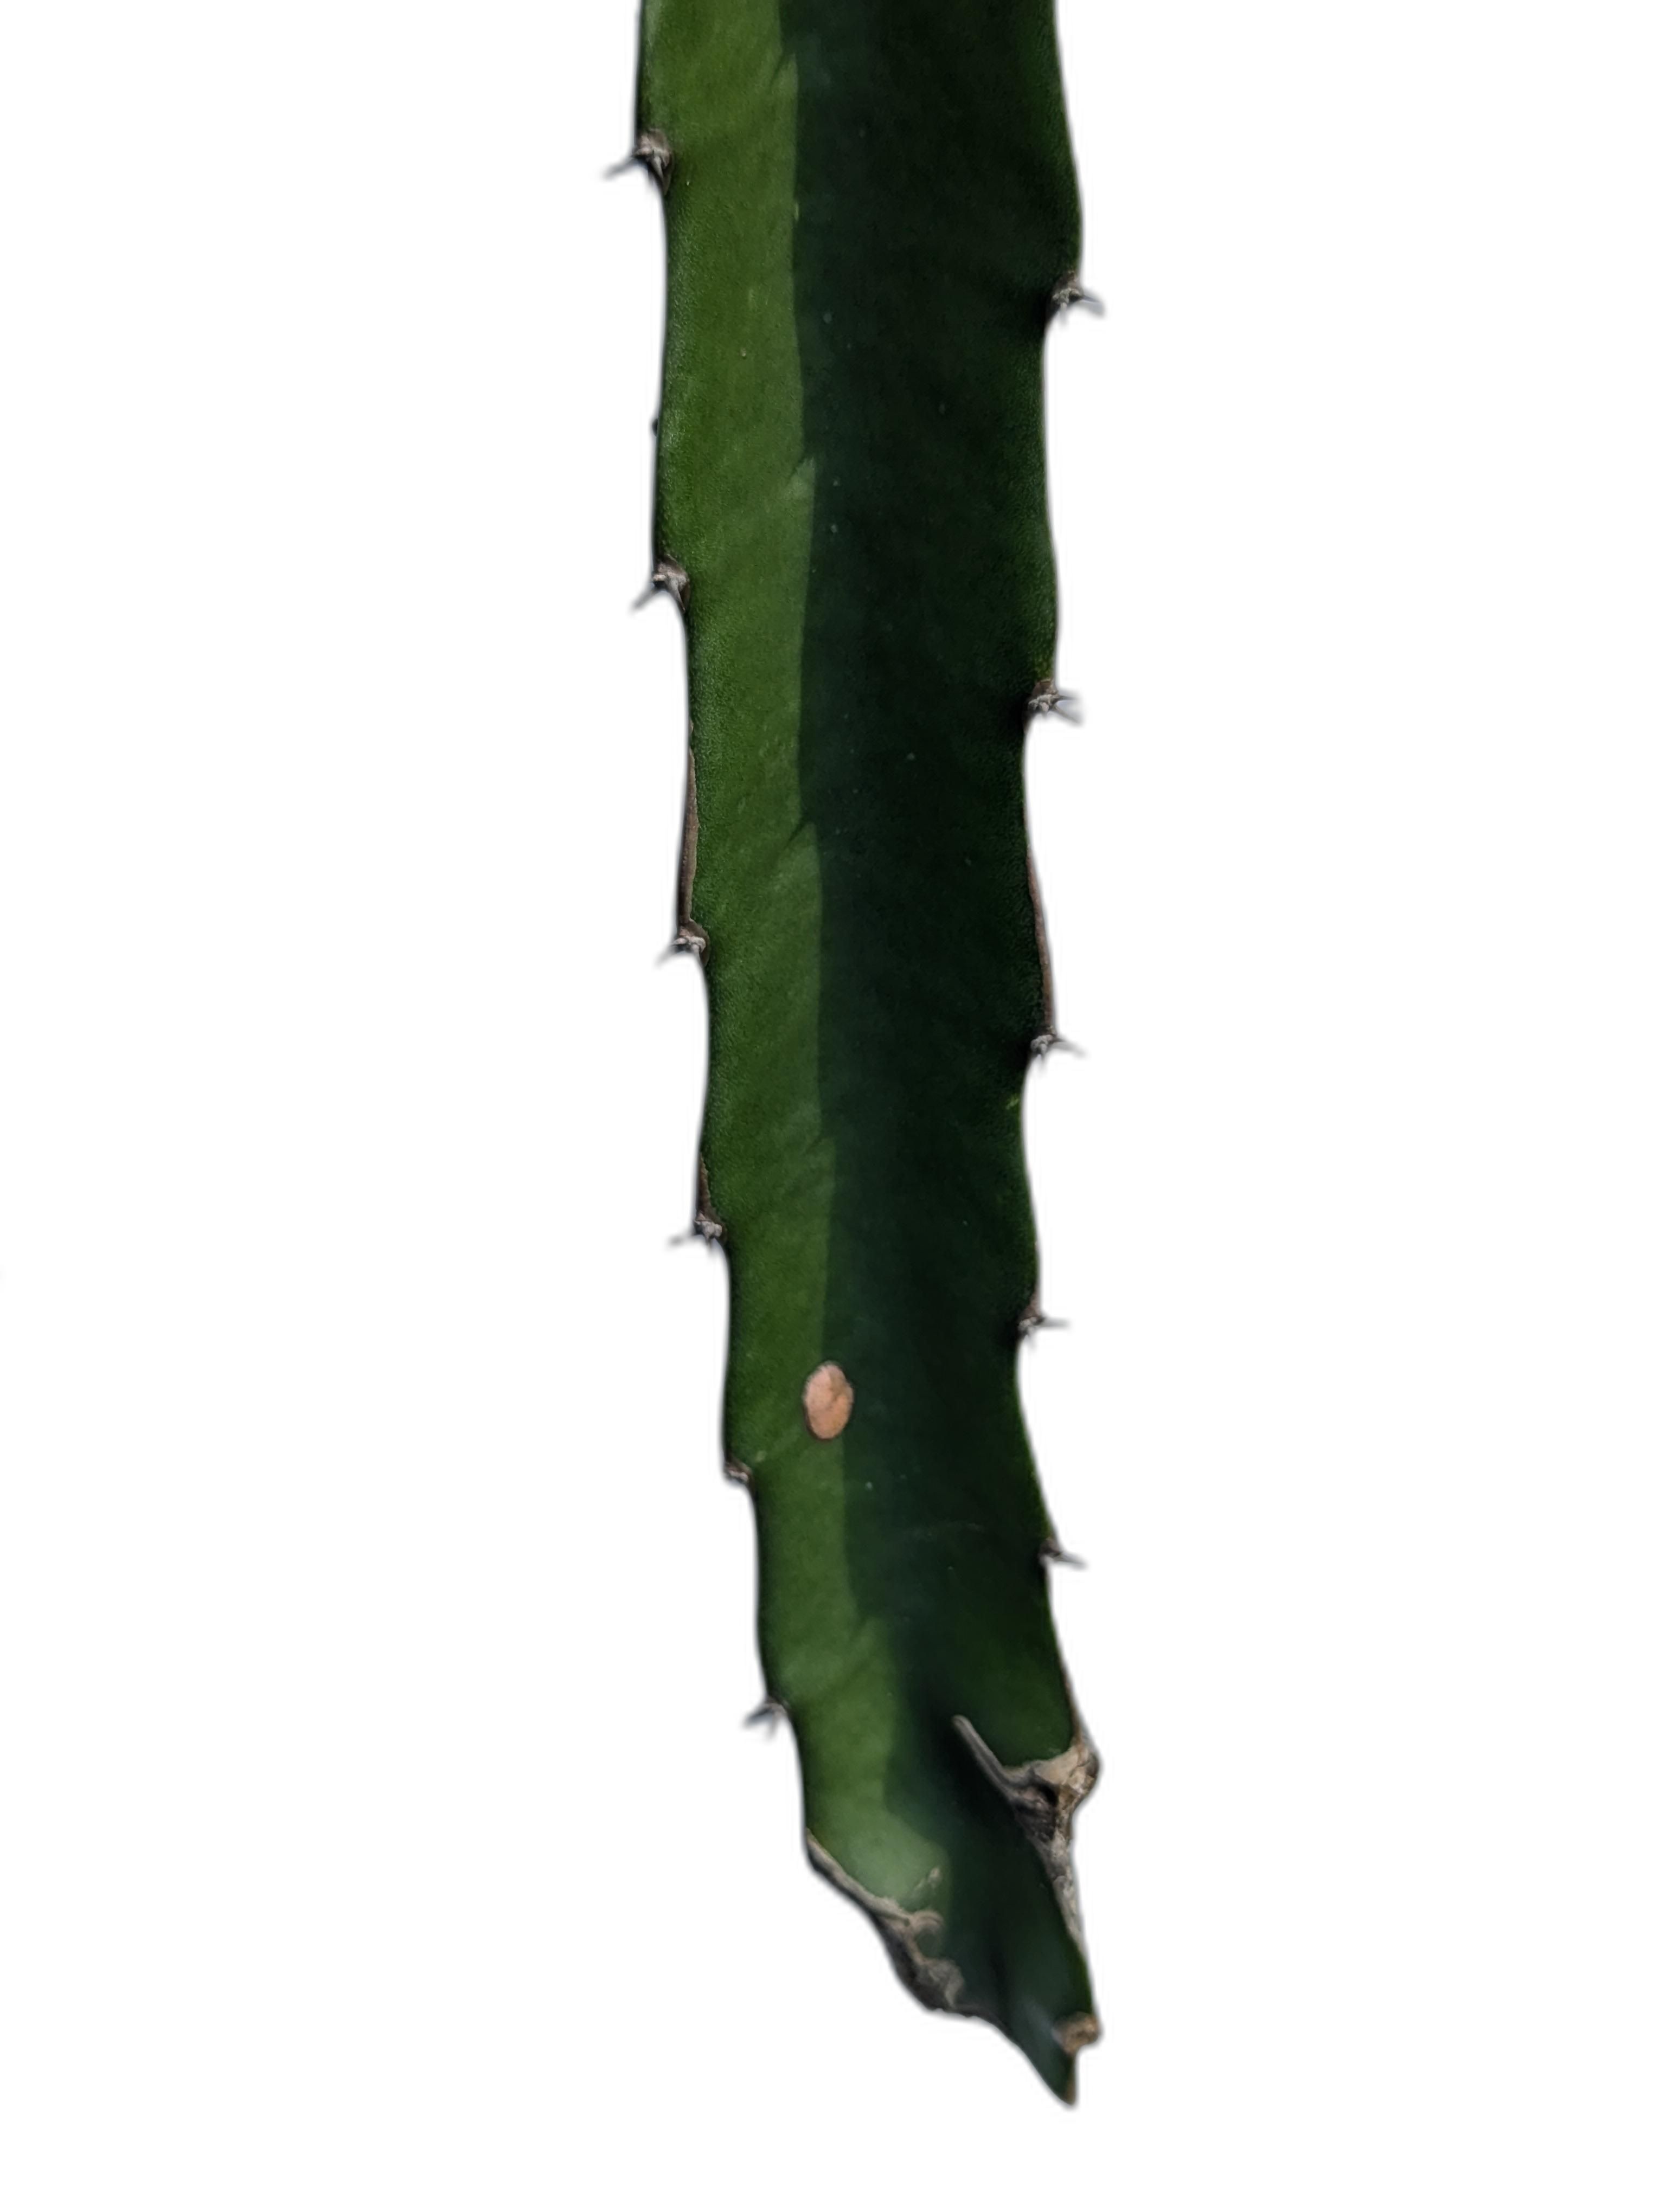
Label: Good leaf